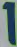
Number: 1